China World Trade Center

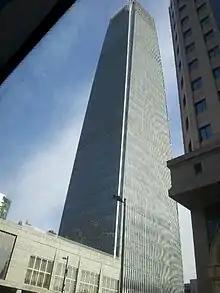
China World Trade Building viewed from Silk Market carpark

The China World Trade Center is located in Chaoyang District, the central business district of Beijing.